Bacolod

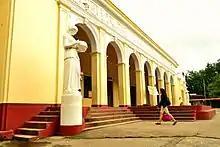
Negros Occidental High School

The Bacolod Public Plaza is one of the notable landmarks in Bacolod, the capital of Negros Occidental, which is found right in the heart of downtown area, very near to the city hall and right across the San Sebastian Cathedral.